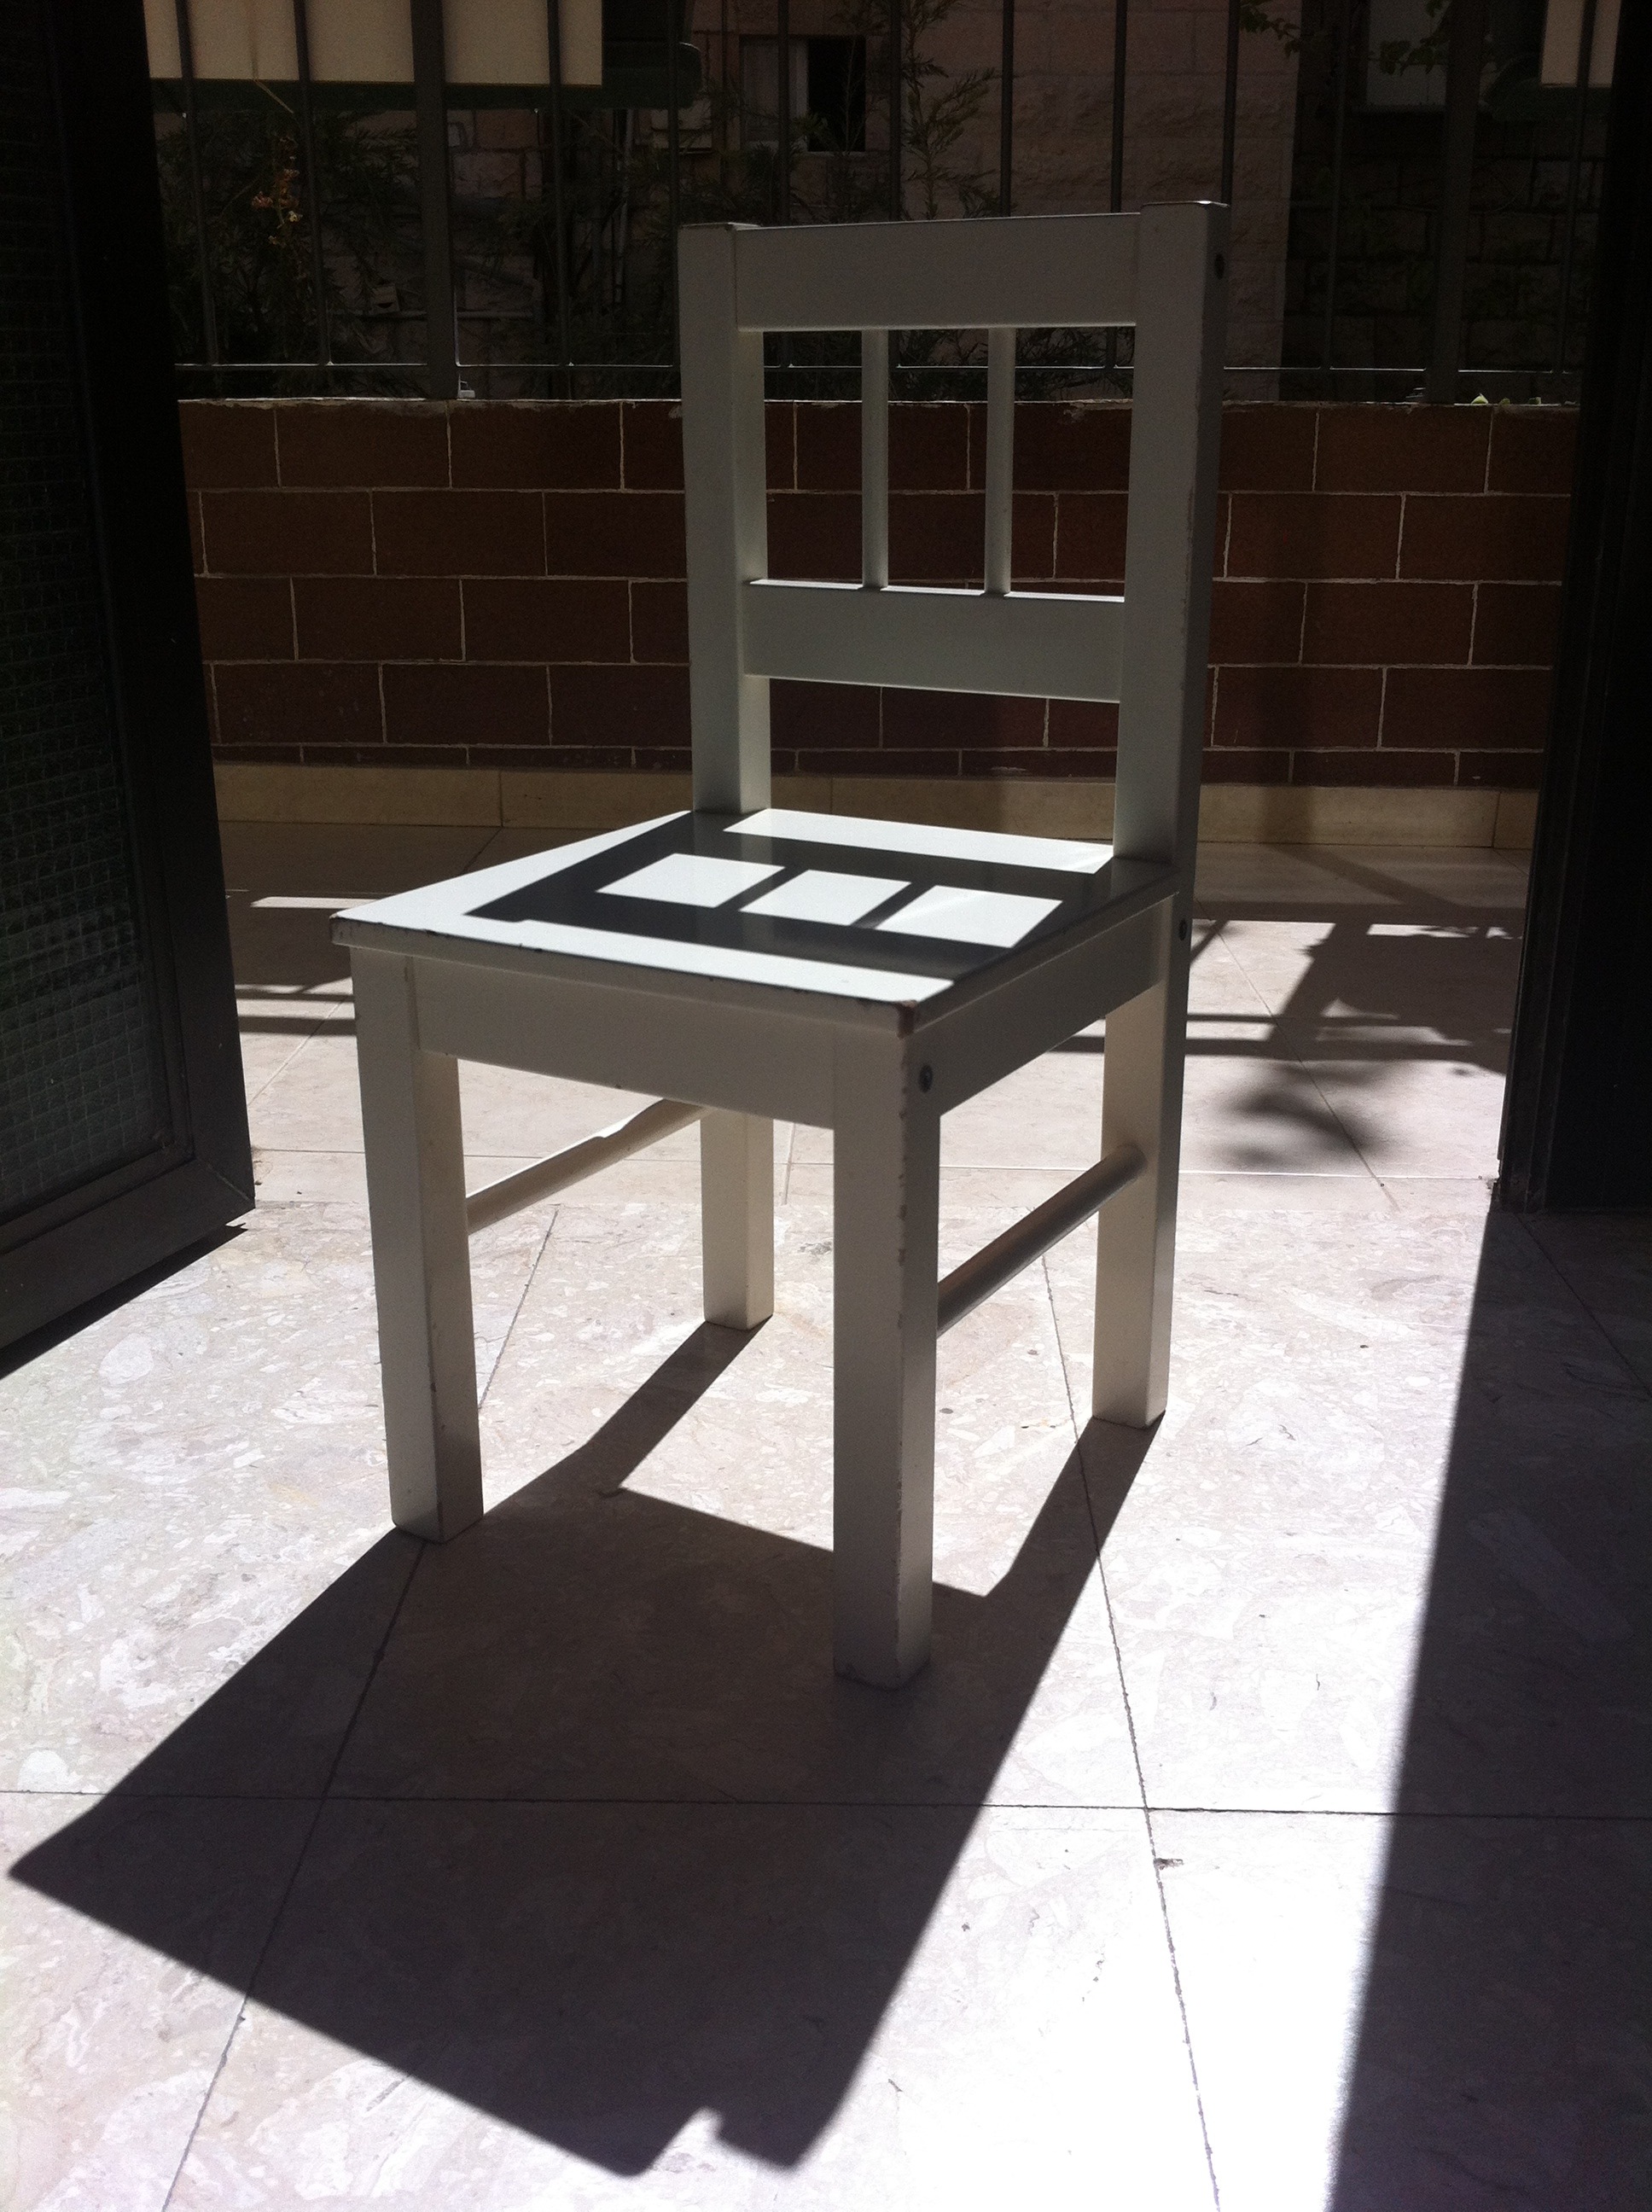
table, wood, chair, floor, seat, shadow, furniture, sit, design, wooden, armless